Ottawa Valley Roller Derby

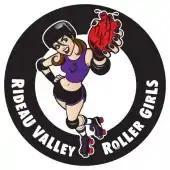
Original Rideau Valley logo

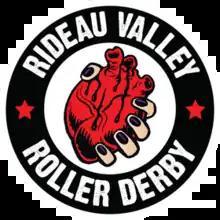
Final Rideau Valley logo

Formed in 2008, the league was made up of the Dolly Rogers (A), Dollinquents (B), Cupquakes, Cannon Dolls, and the Beauty School Dropouts (home teams).